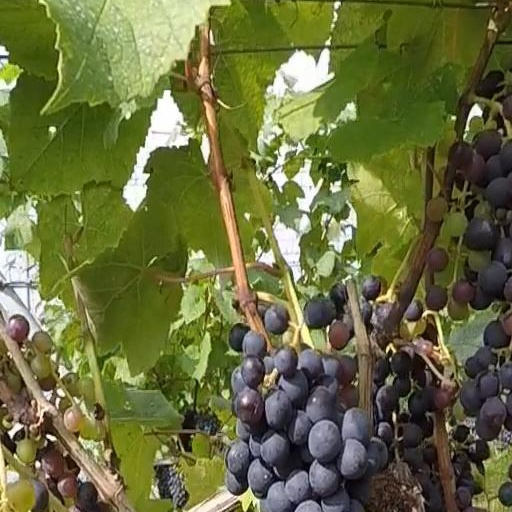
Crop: grape